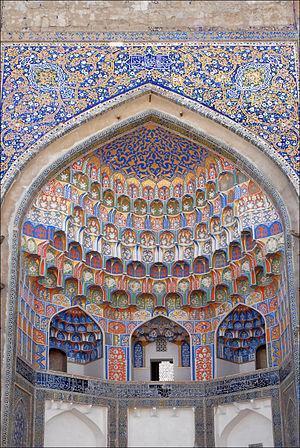
Les muqarnas sont un motif ornemental de l'architecture islamique depuis l'époque médiévale.